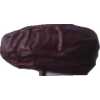
Label: dates